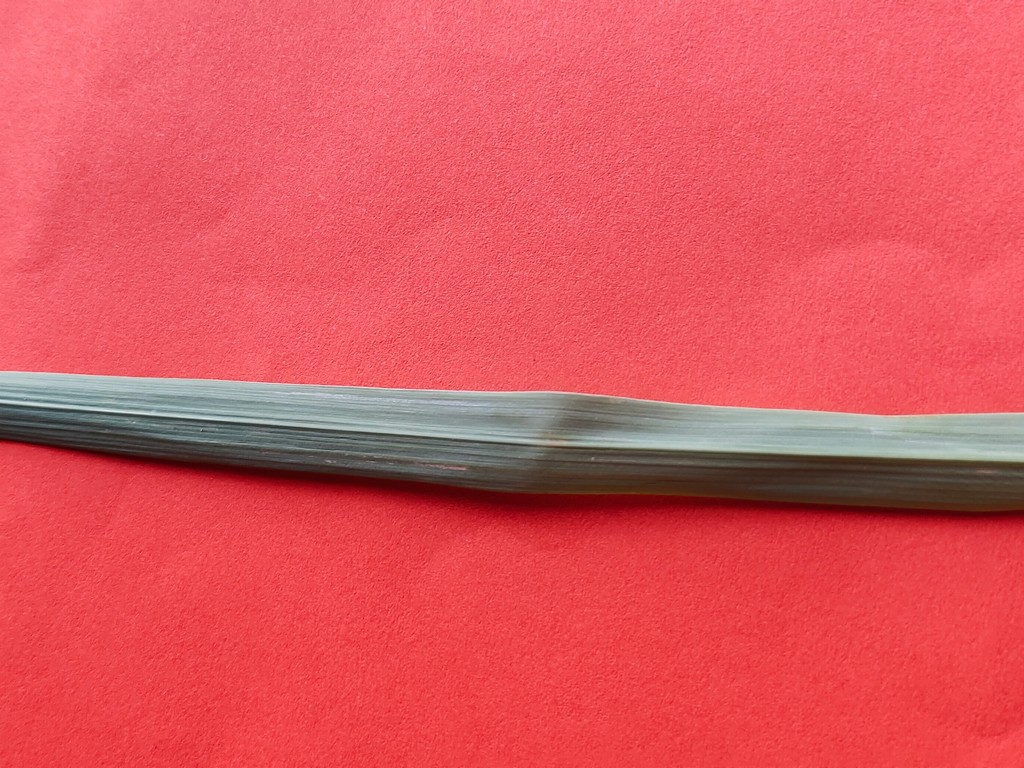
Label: Healthy